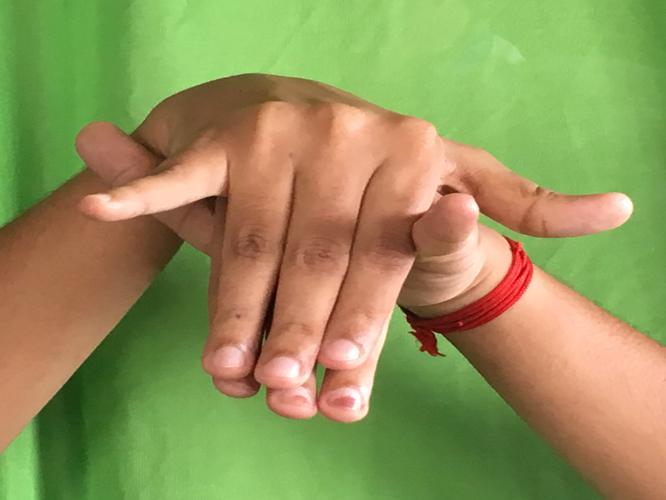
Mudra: Varaha
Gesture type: double_hand